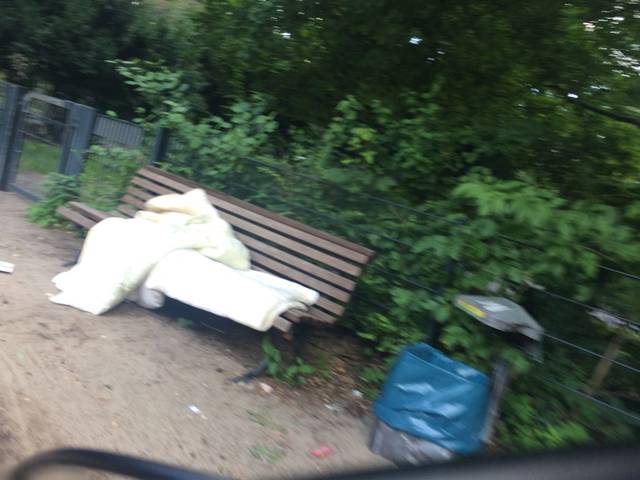
Region: Germany
Coordinates: 52.483, 13.446